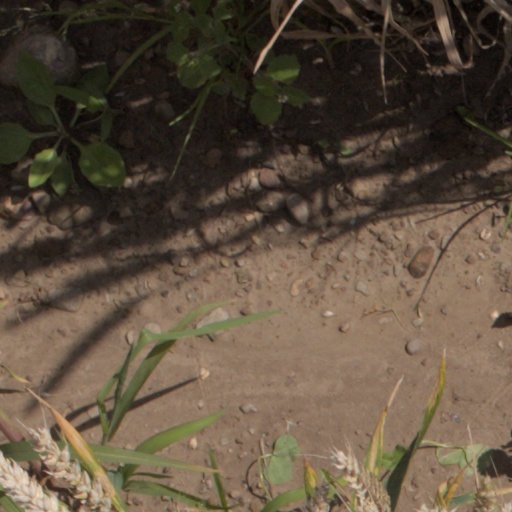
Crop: wheat